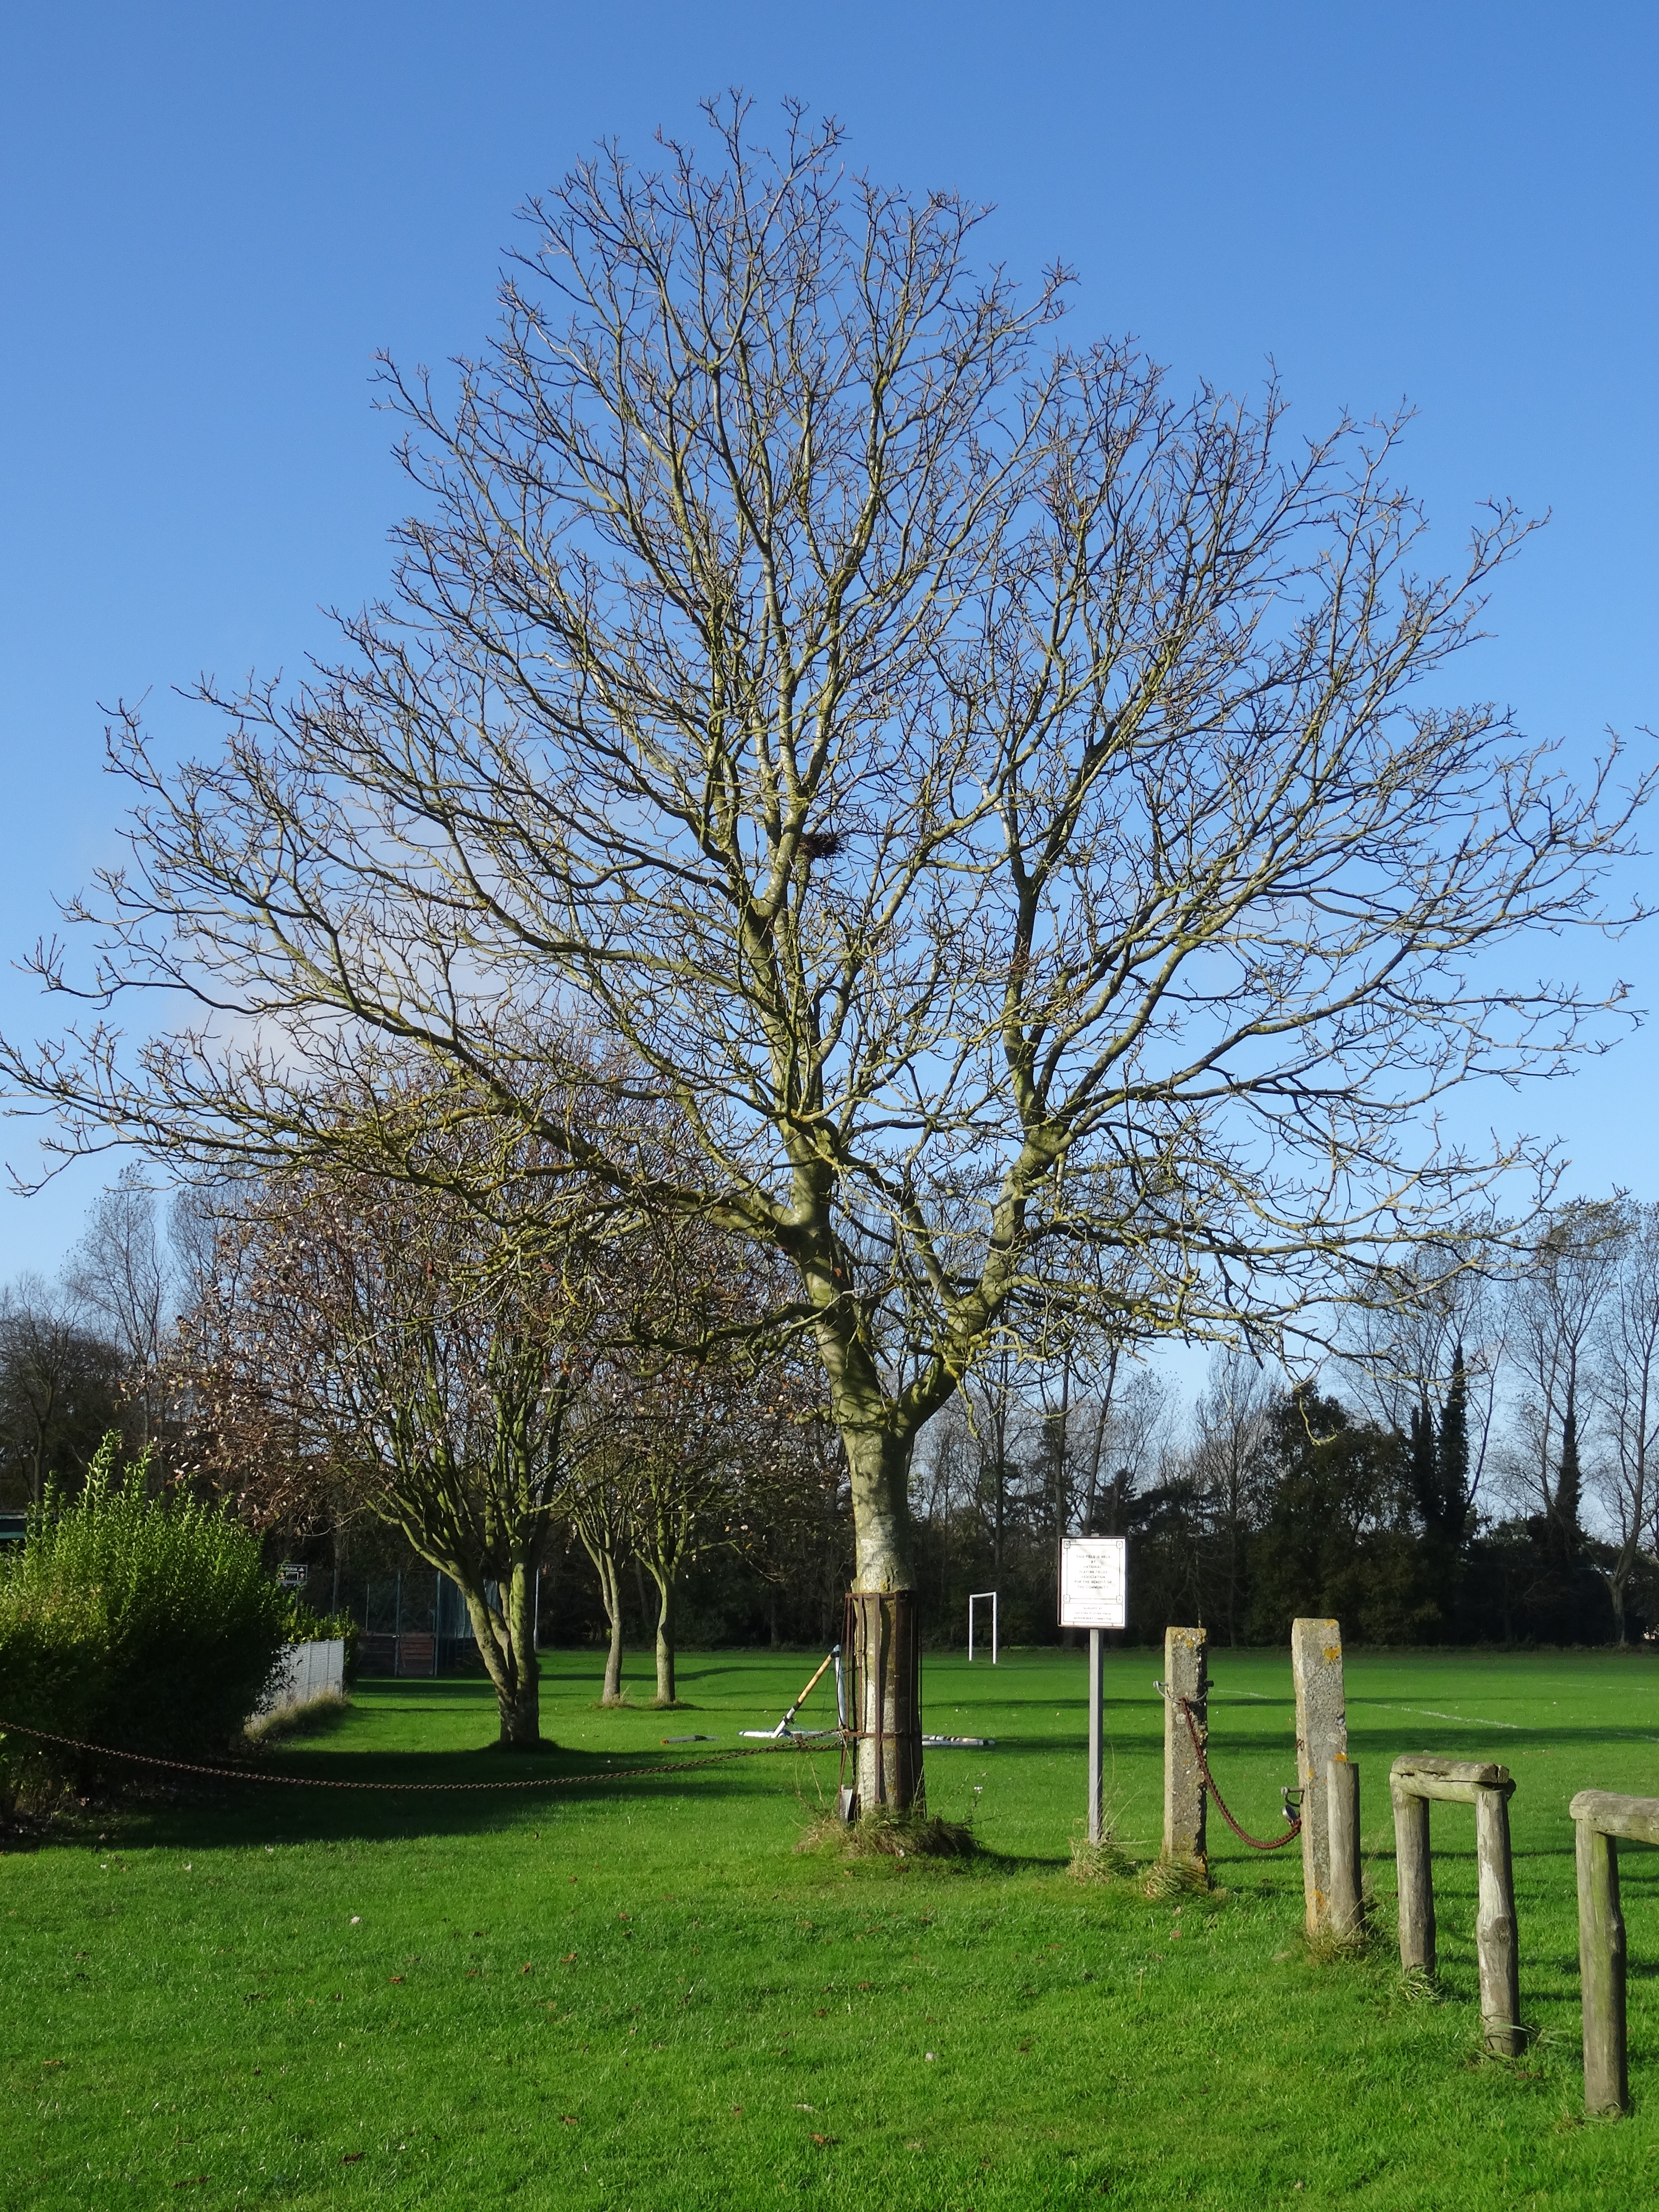
tree, nature, grass, outdoor, blossom, plant, meadow, countryside, flower, green, autumn, park, botany, grove, flowering plant, playing field, woody plant, land plant